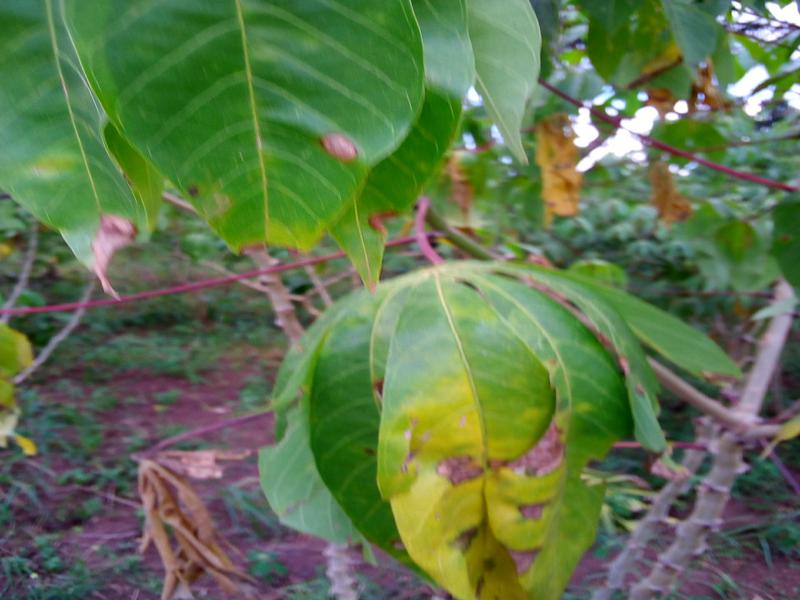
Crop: cassava
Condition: bacterial_blight